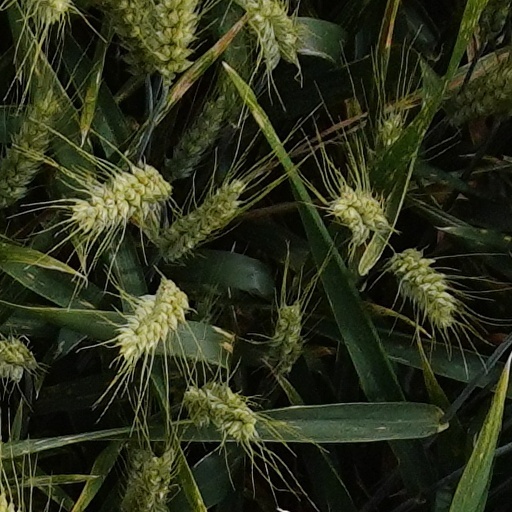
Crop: wheat